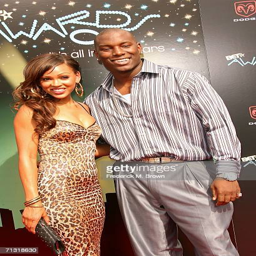
actor and person arrive at awards